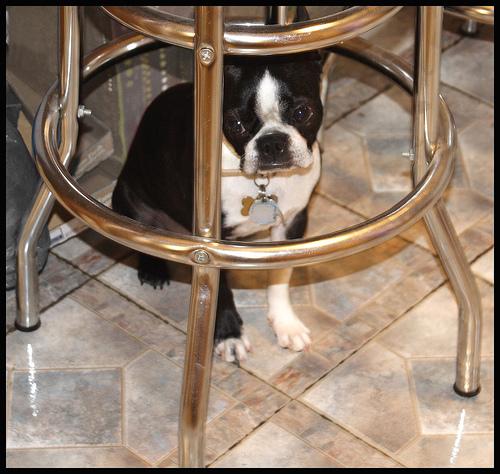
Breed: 230-n000084-Boston_bull